Brick City (TV series)

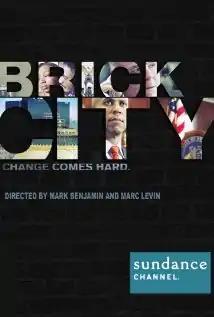

Brick City is an American television documentary series on the Sundance Channel, created and directed by filmmakers Mark Benjamin and Marc Levin. The series captures the daily drama of a community striving to improve. Against great odds, Newark's citizens and its mayor, Cory Booker, fight to raise the city out of nearly a half century of violence, poverty and corruption.